Makur Maker

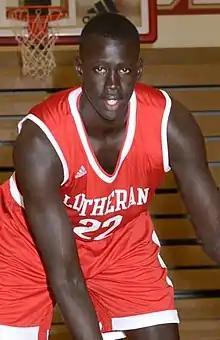
Maker with Orange Lutheran High School in 2018

Makur Maker (born 4 November 2000) is a South Sudanese-Australian professional basketball player for Al-Ittihad Jeddah of the Saudi Basketball League (SBL). A consensus five-star recruit, he committed to play college basketball for Howard University, becoming the highest-ranked player in the modern recruiting era to commit to a historically black college or university (HBCU).